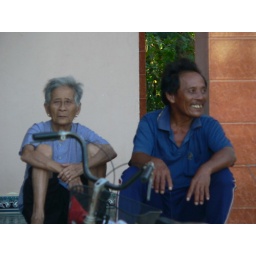
house near the beach